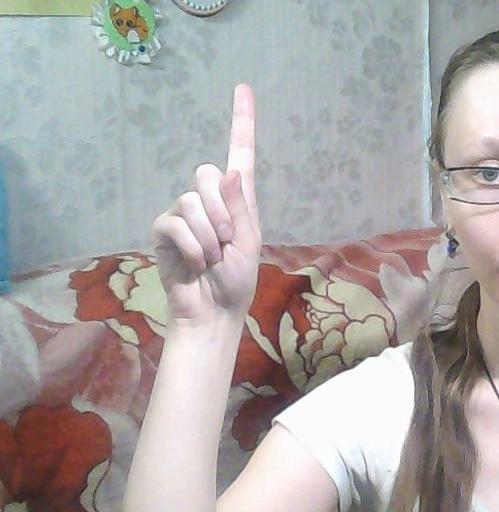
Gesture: one